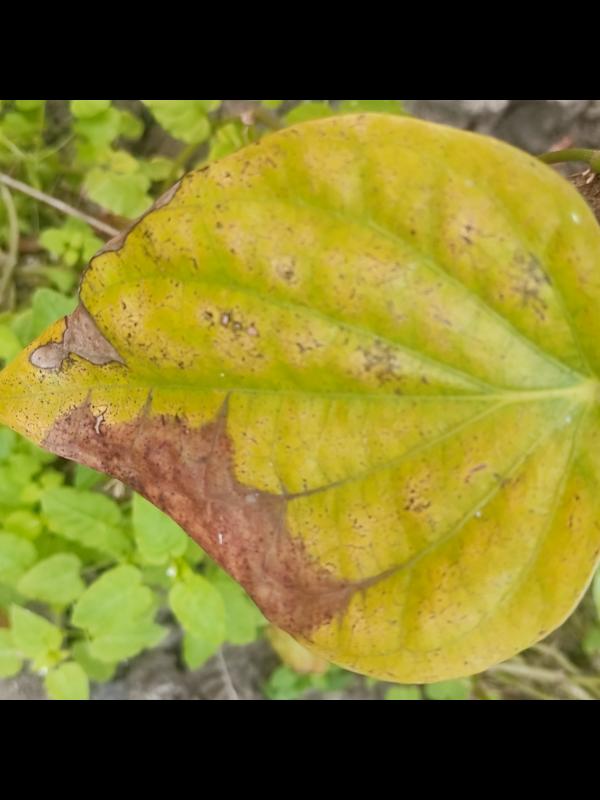
Label: Fungal_Brown_Spot_Disease